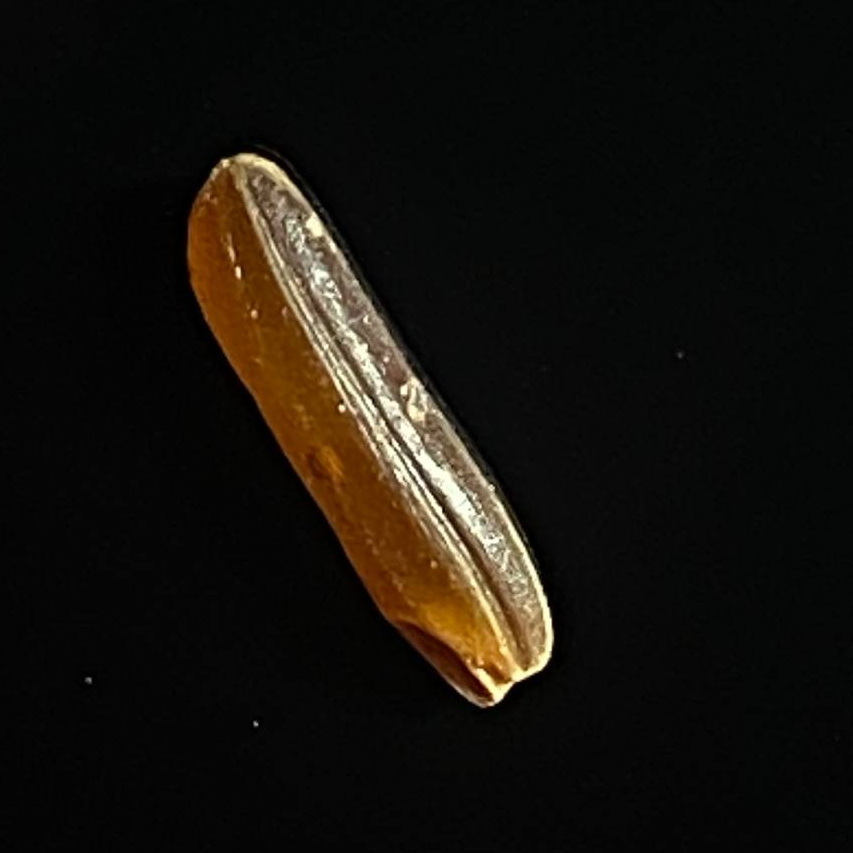
Rice variety: Red_Cargo